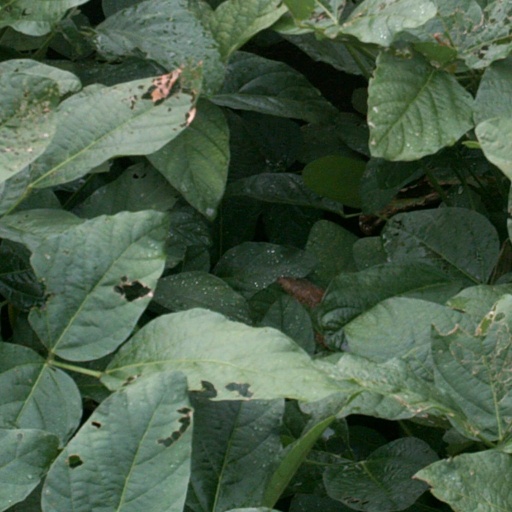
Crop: soybean